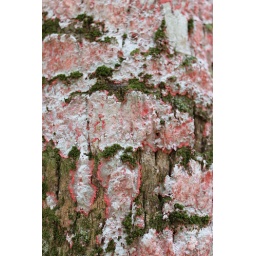
The red colored lichen lives on most trees near the river.